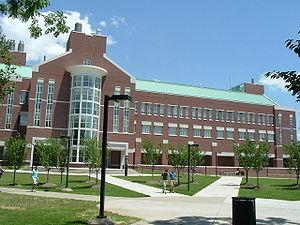
L'université de Louisville est une université publique américaine située dans la ville de Louisville, dans le Kentucky. L'université est également un important centre de recherches dans la région.
Louisville [lwi.vil] est la plus grande ville de l'État du Kentucky, aux États-Unis. Elle est située dans le nord du Kentucky, le long de la rivière Ohio qui fait office de frontière avec l'État voisin de l'Indiana. Louisville est le siège du comté de Jefferson et son agglomération s'étend jusqu'au sud de l'Indiana, ce qui lui vaut le surnom de Kentuckiana. Avec ses 597 337 habitants en 2010, appelés Louisvillians, la commune est classée en 27ᵉ position des villes les plus peuplées du pays. L'aire urbaine de Louisville compte 1 283 566 habitants, la 42ᵉ du pays.